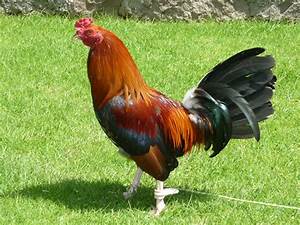
Label: chicken